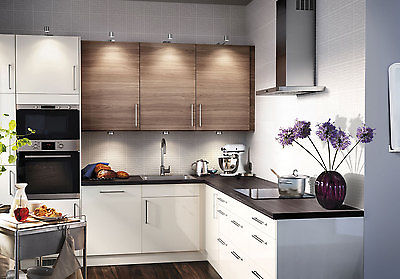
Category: cabinet